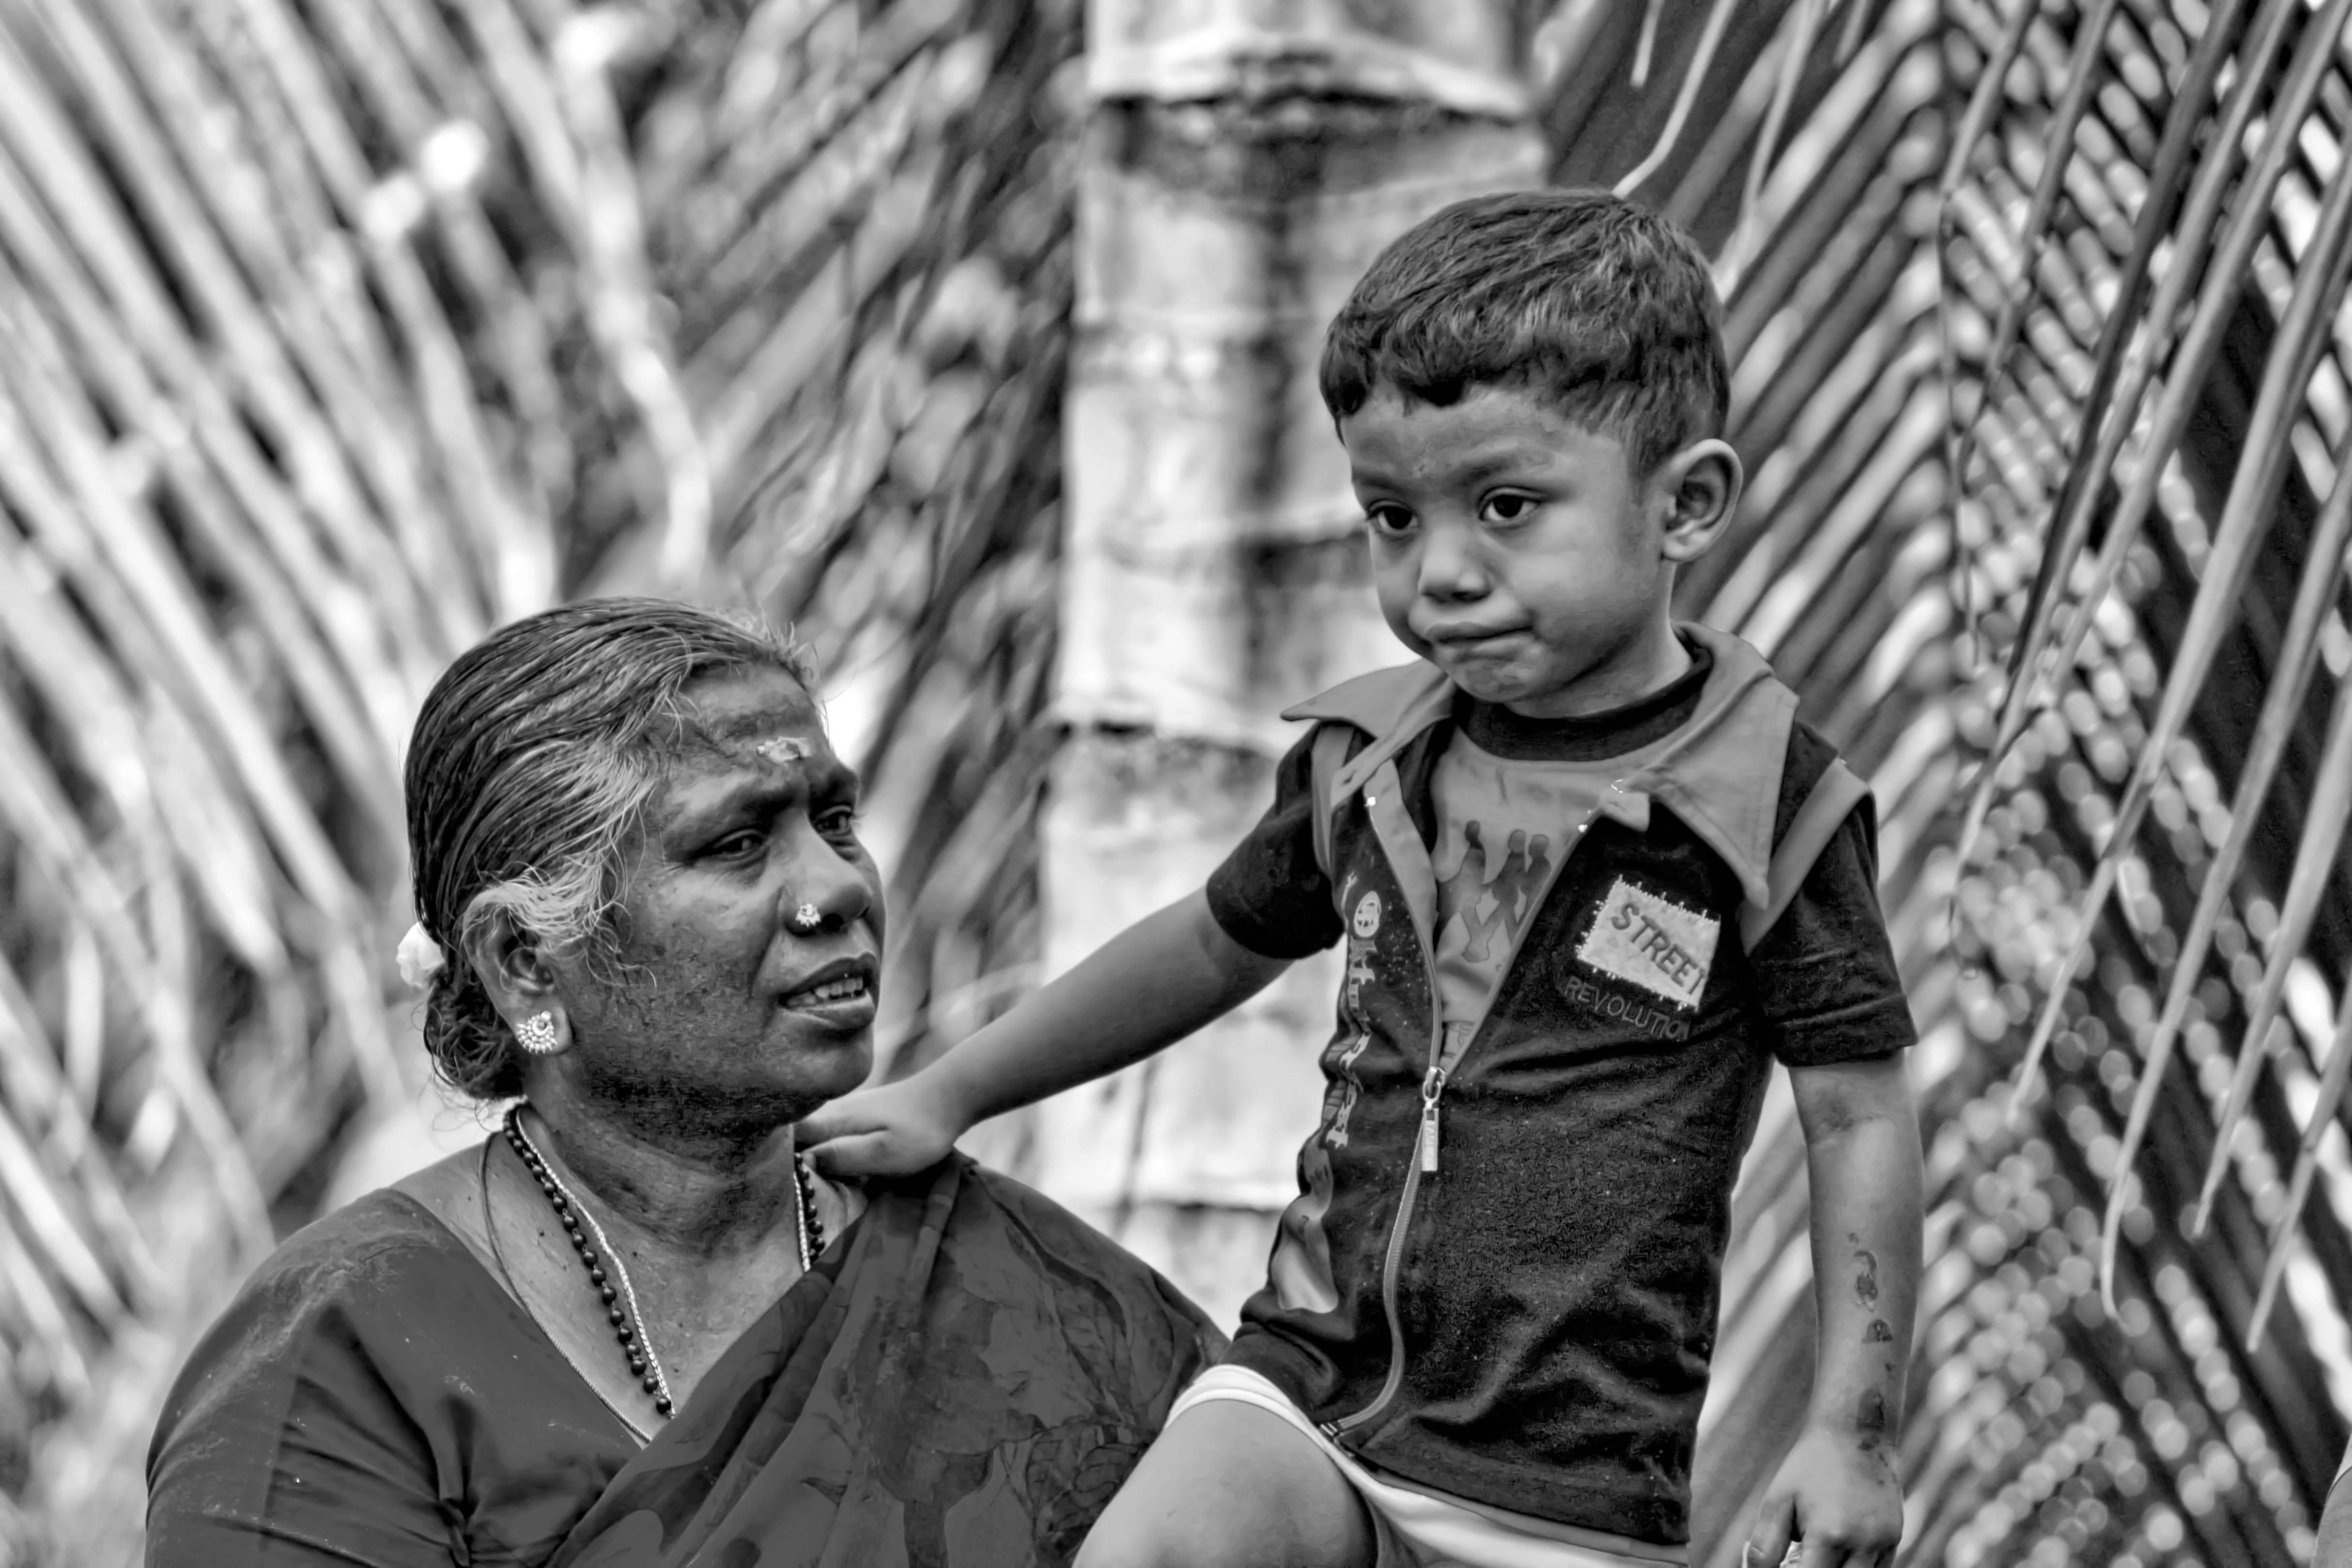
man, person, black and white, people, male, portrait, child, monochrome, family, photograph, monochrome photography, portrait photography